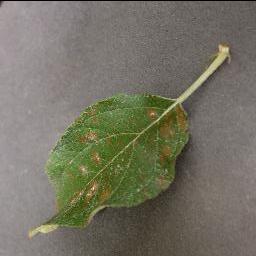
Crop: apple
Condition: cedar_rust